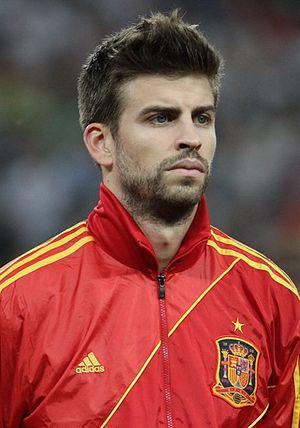
Carlos Puyol i Saforcada, né le 13 avril 1978 à La Pobla de Segur est un footballeur international espagnol. Il évolue au poste de défenseur du milieu des années 1990 au milieu des années 2010. Il est reconnu comme un des meilleurs joueurs à son poste des années 2000. Il a mis fin à sa carrière en 2014.